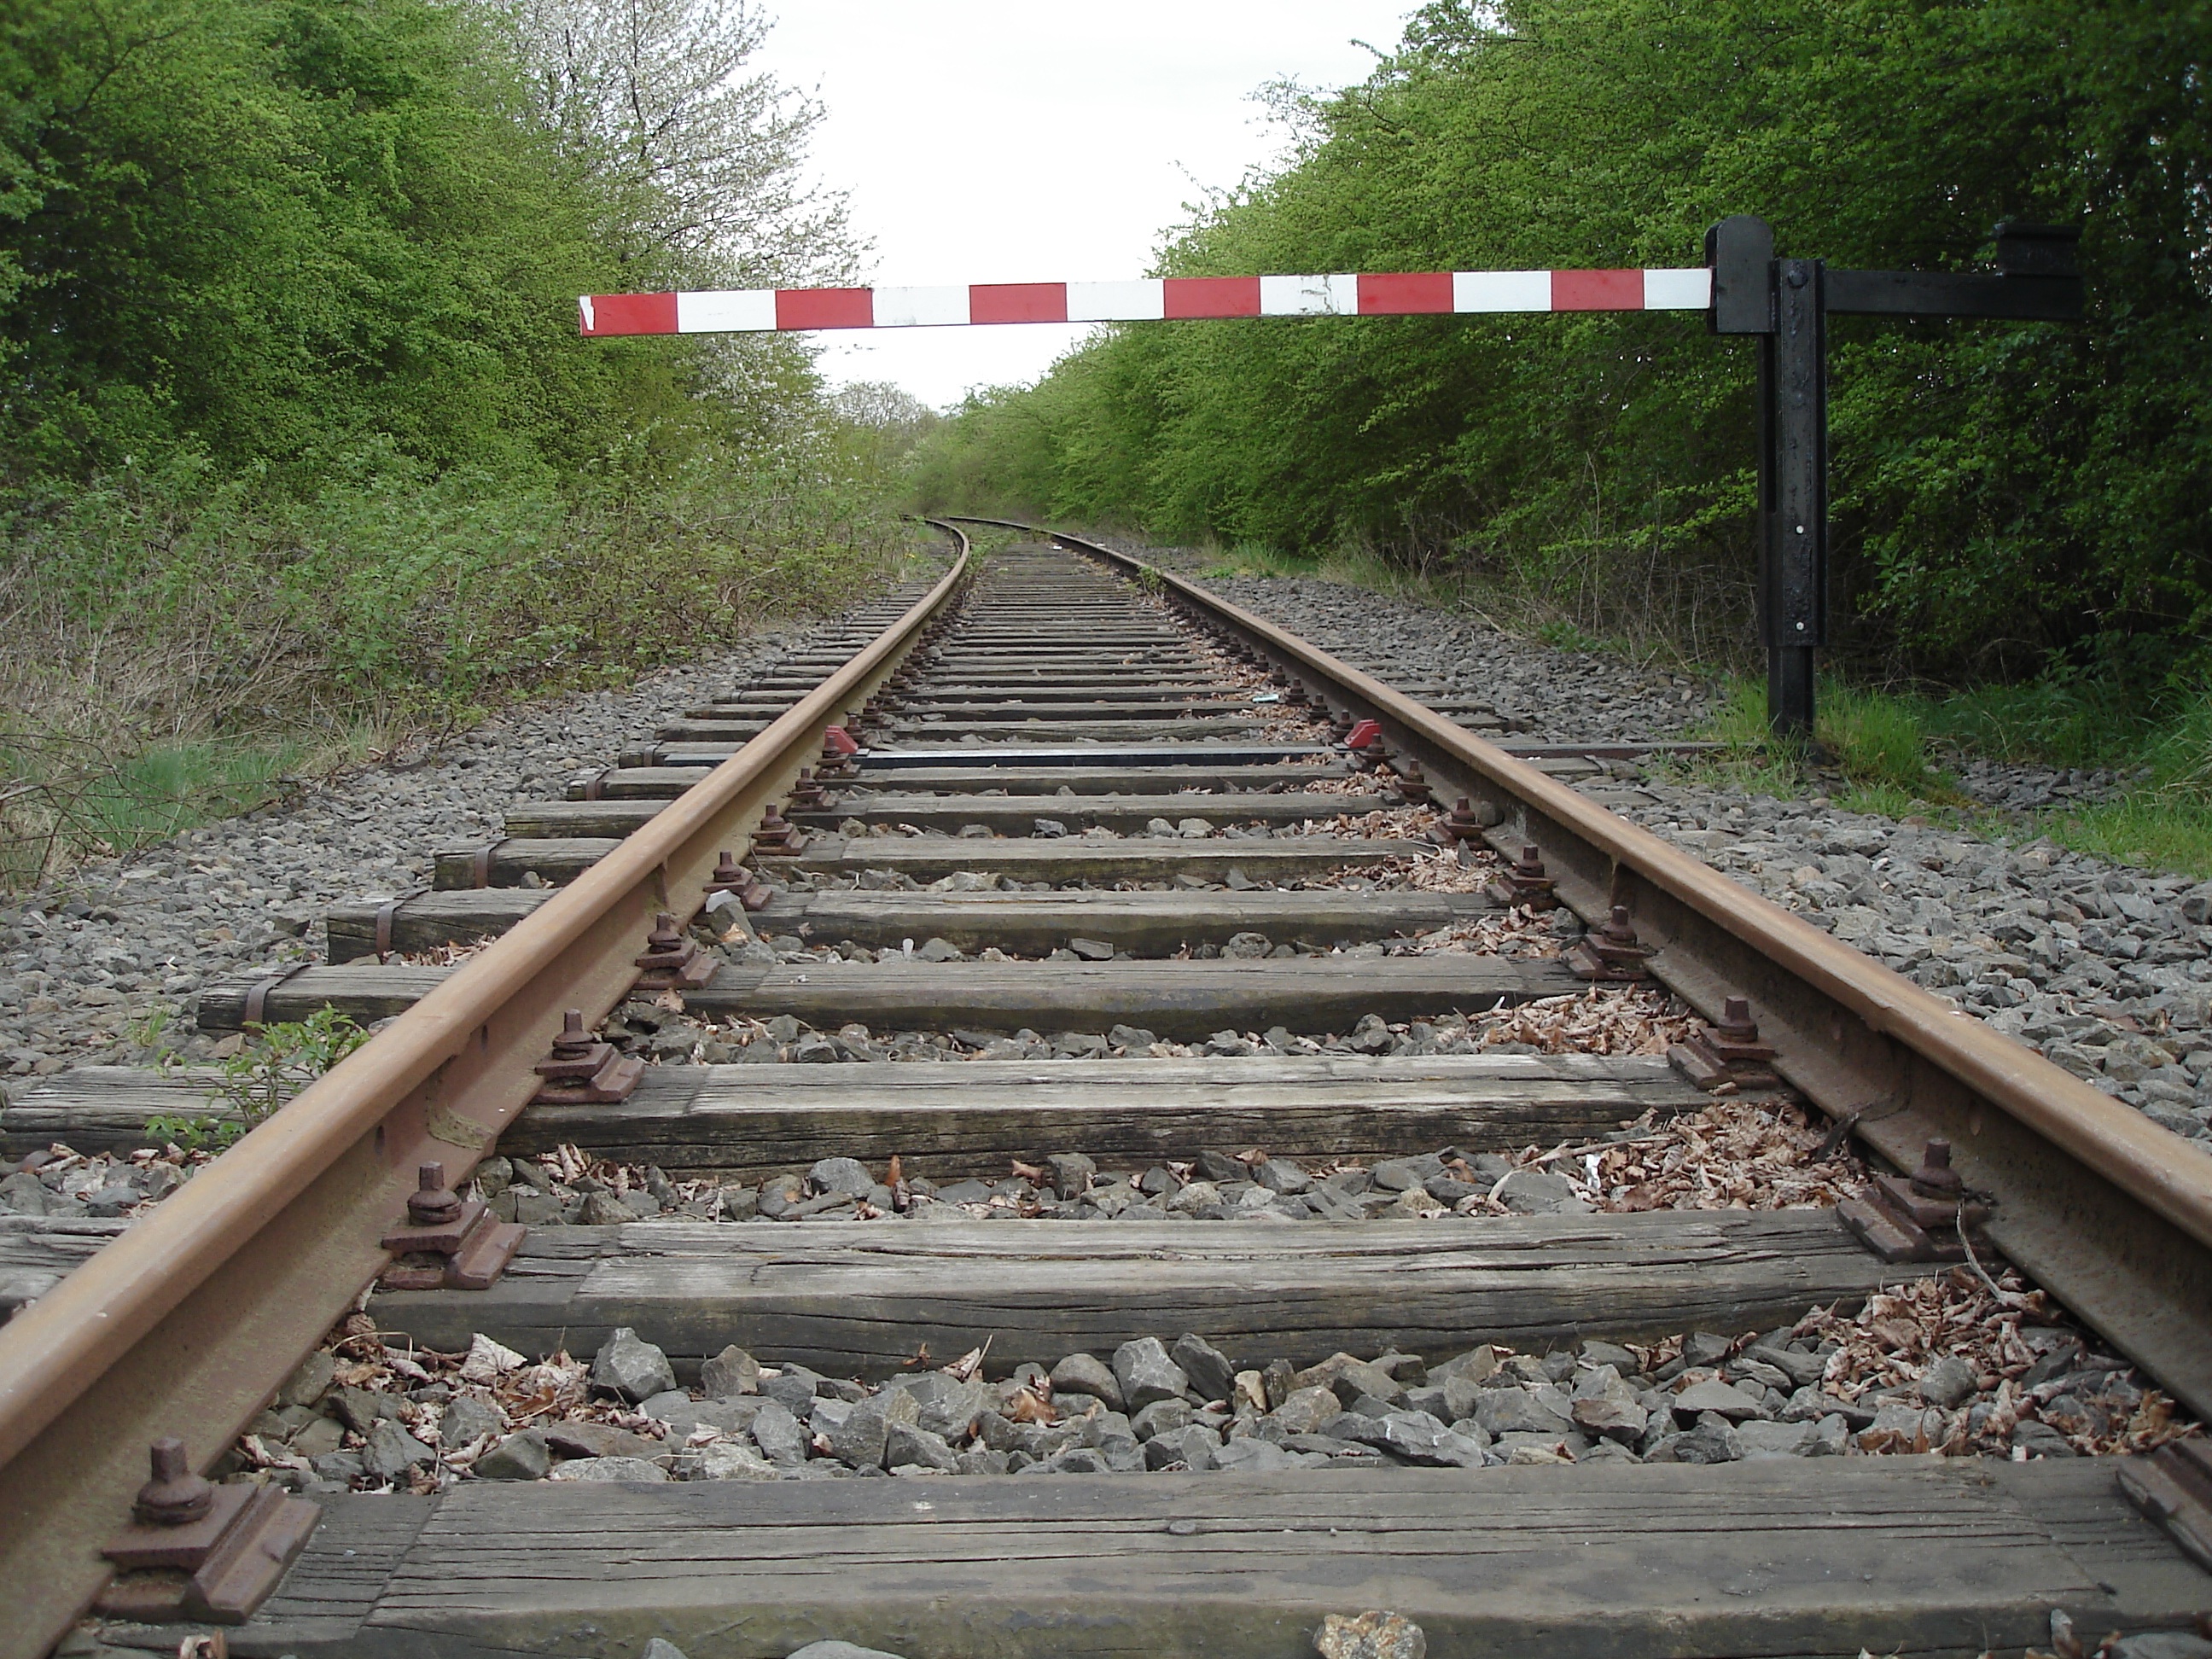
track, transport, vehicle, lane, seemed, barriers, rail transport, gleise, rolling stock, nonbuilding structure, railroad car